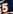
Number: 5